Calamagrostis tweedyi

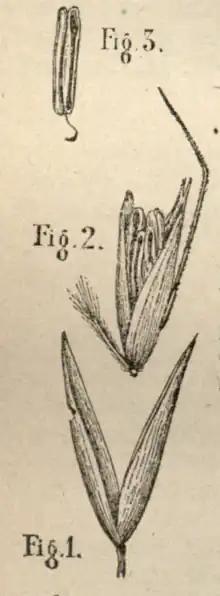
Dissected spikelet of "Calamagrostis tweedyi". Glumes (Fig. 1) are c. 7 mm long; awn in Fig. 2 extends c. 5 mm beyond rest of floret; Fig. 3 is anther.

"Calamagrostis tweedyi" can be distinguished from other reedgrasses in the region by its flat broad leaves combined with long bent awns and only slightly hairy calluses. Vegetative plants are similar to "Cinna latifolia", being stout with broad leaves, and the two sometimes grow in the same habitat.